Red Desert (Wyoming)

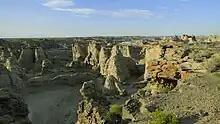
Adobe Town is at the center of conflict between conservationists who want to block the area from natural gas exploration and industry seeking to expand into the region.

Other Expansion Era roads branched off from Union Pacific railheads at Point of Rocks, Green River and Bryan. These trade routes linked remote mining, ranching, and military settlements. Signs of these early trade routes, such as stage stations and freighter camps, are still visible in areas such as Freighter's Gap.